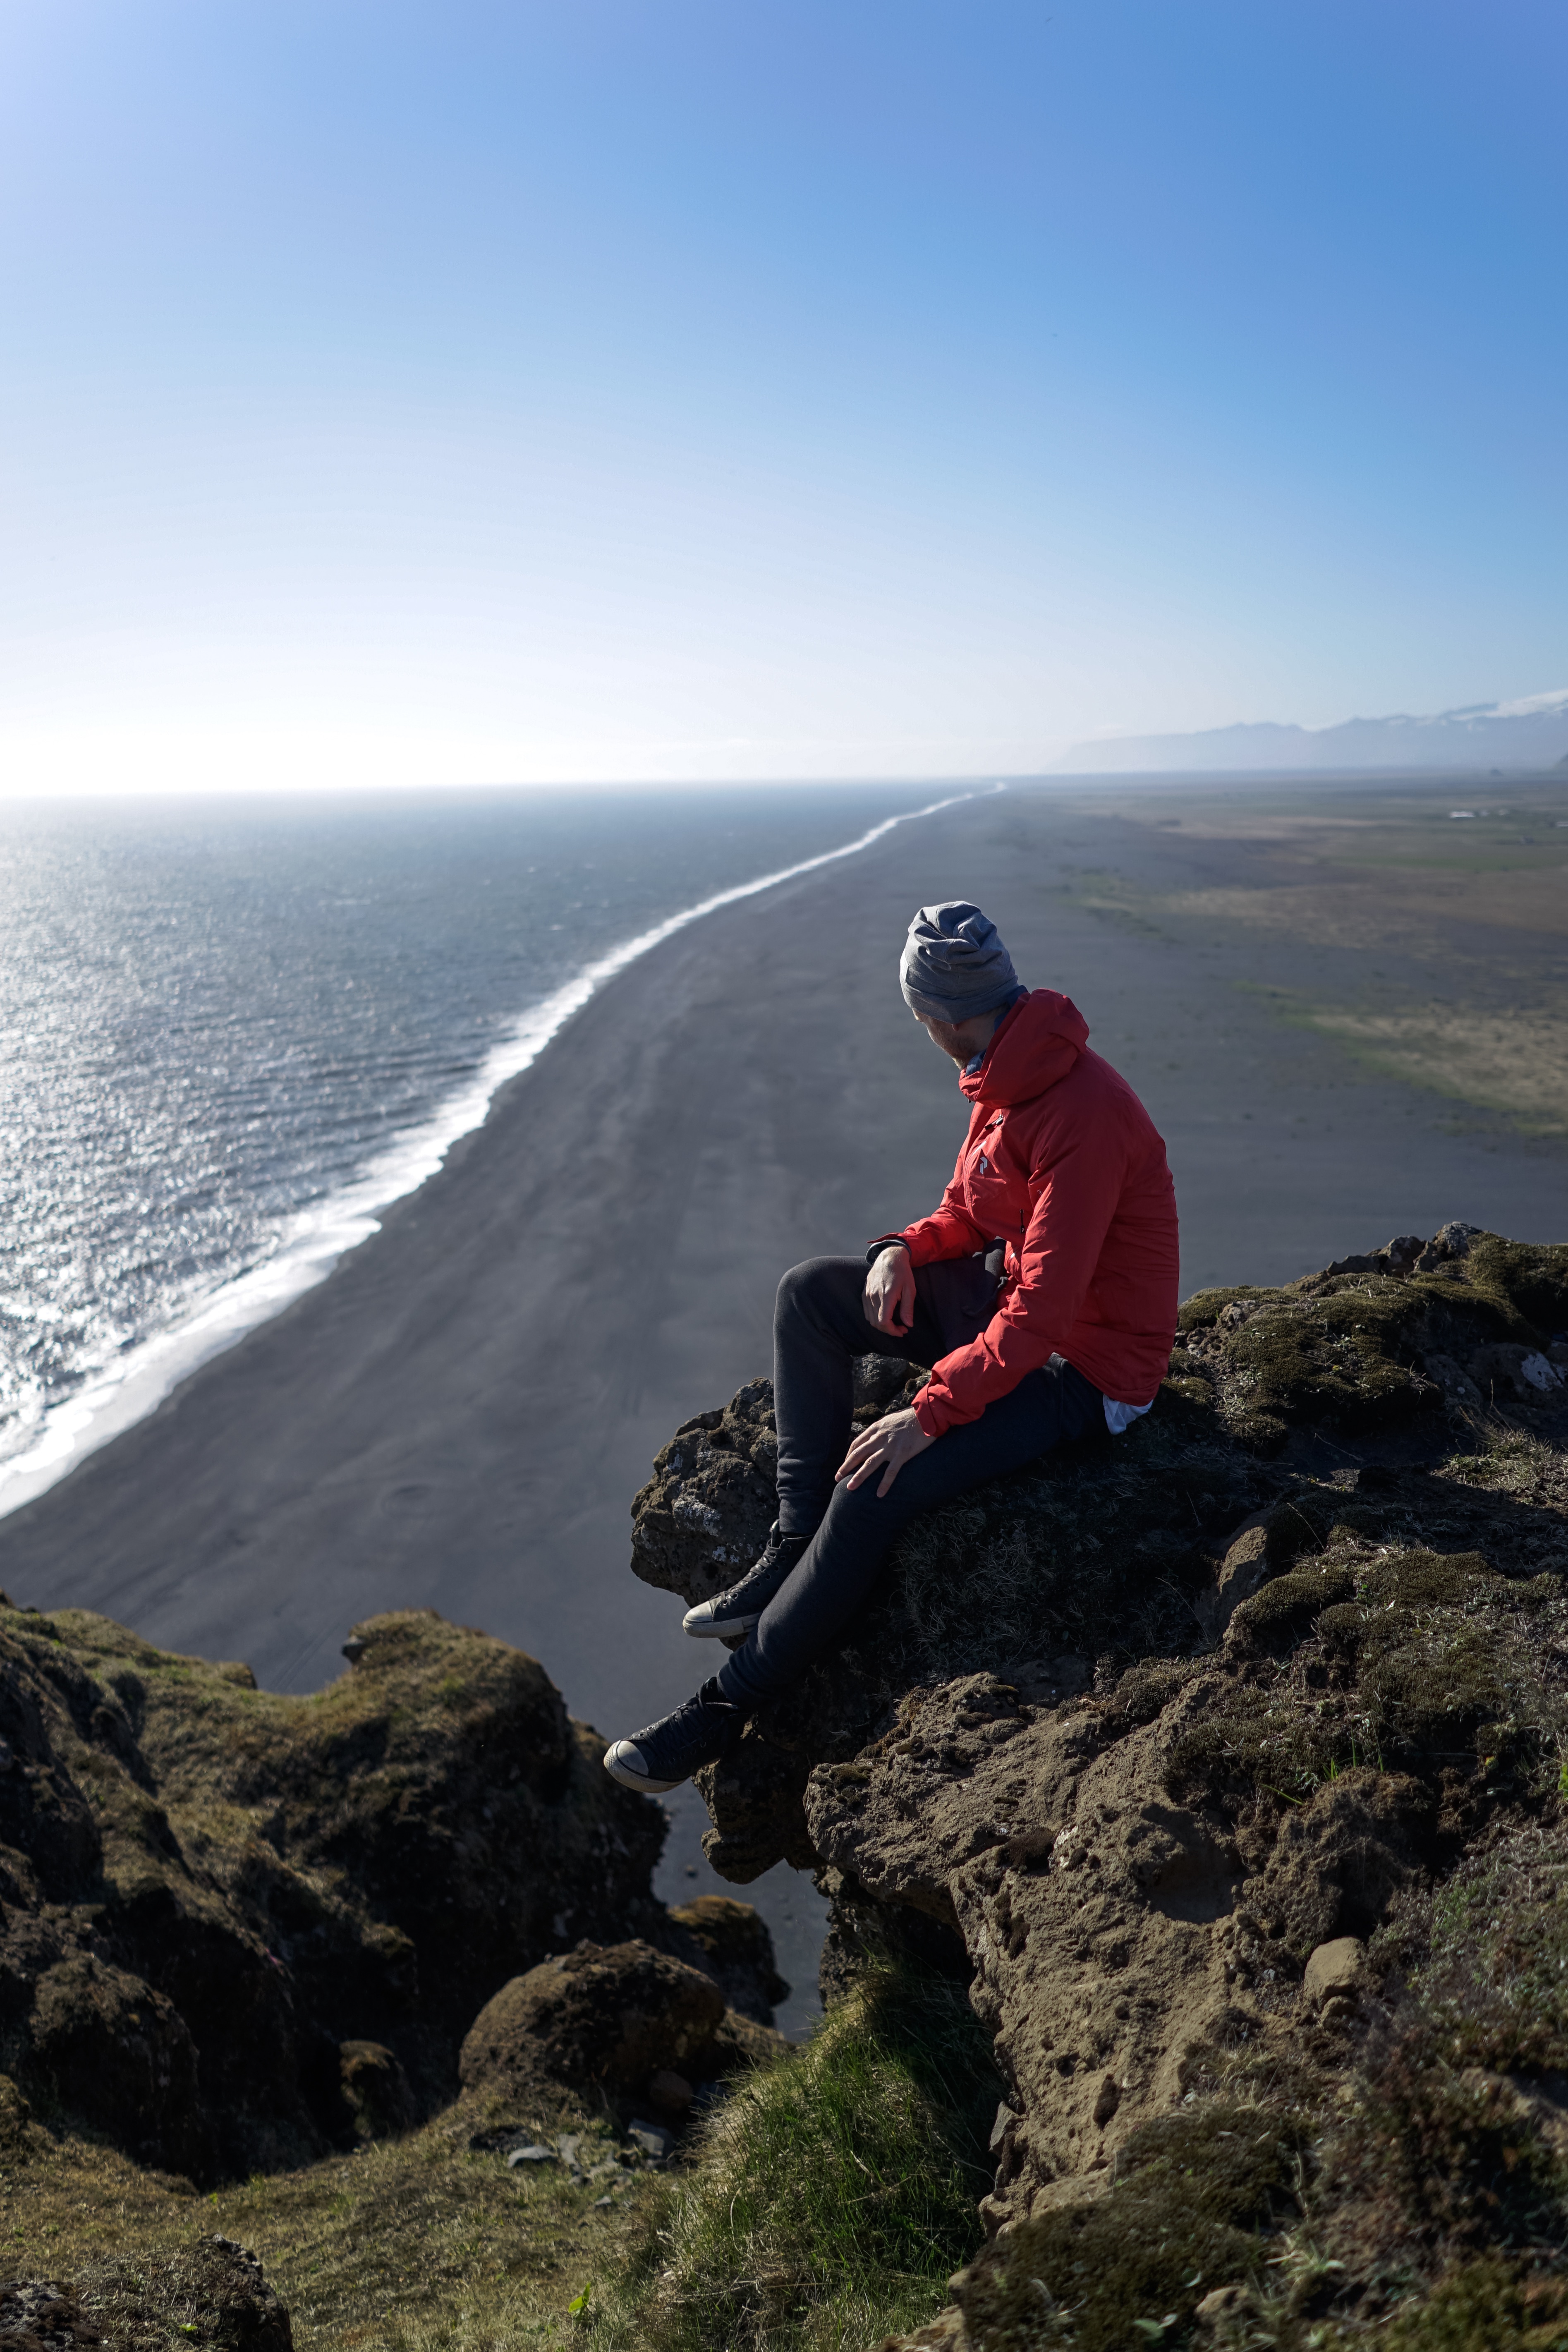
man, beach, sea, coast, rock, walking, mountain, hill, adventure, mountain range, jumping, cliff, extreme sport, terrain, ridge, summit, mountaineering, sports, mountainous landforms